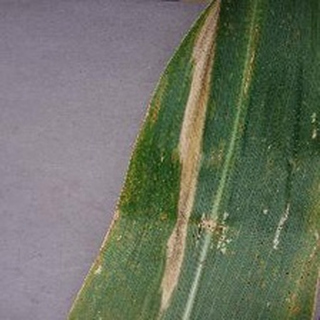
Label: corn_northern_leaf_blight